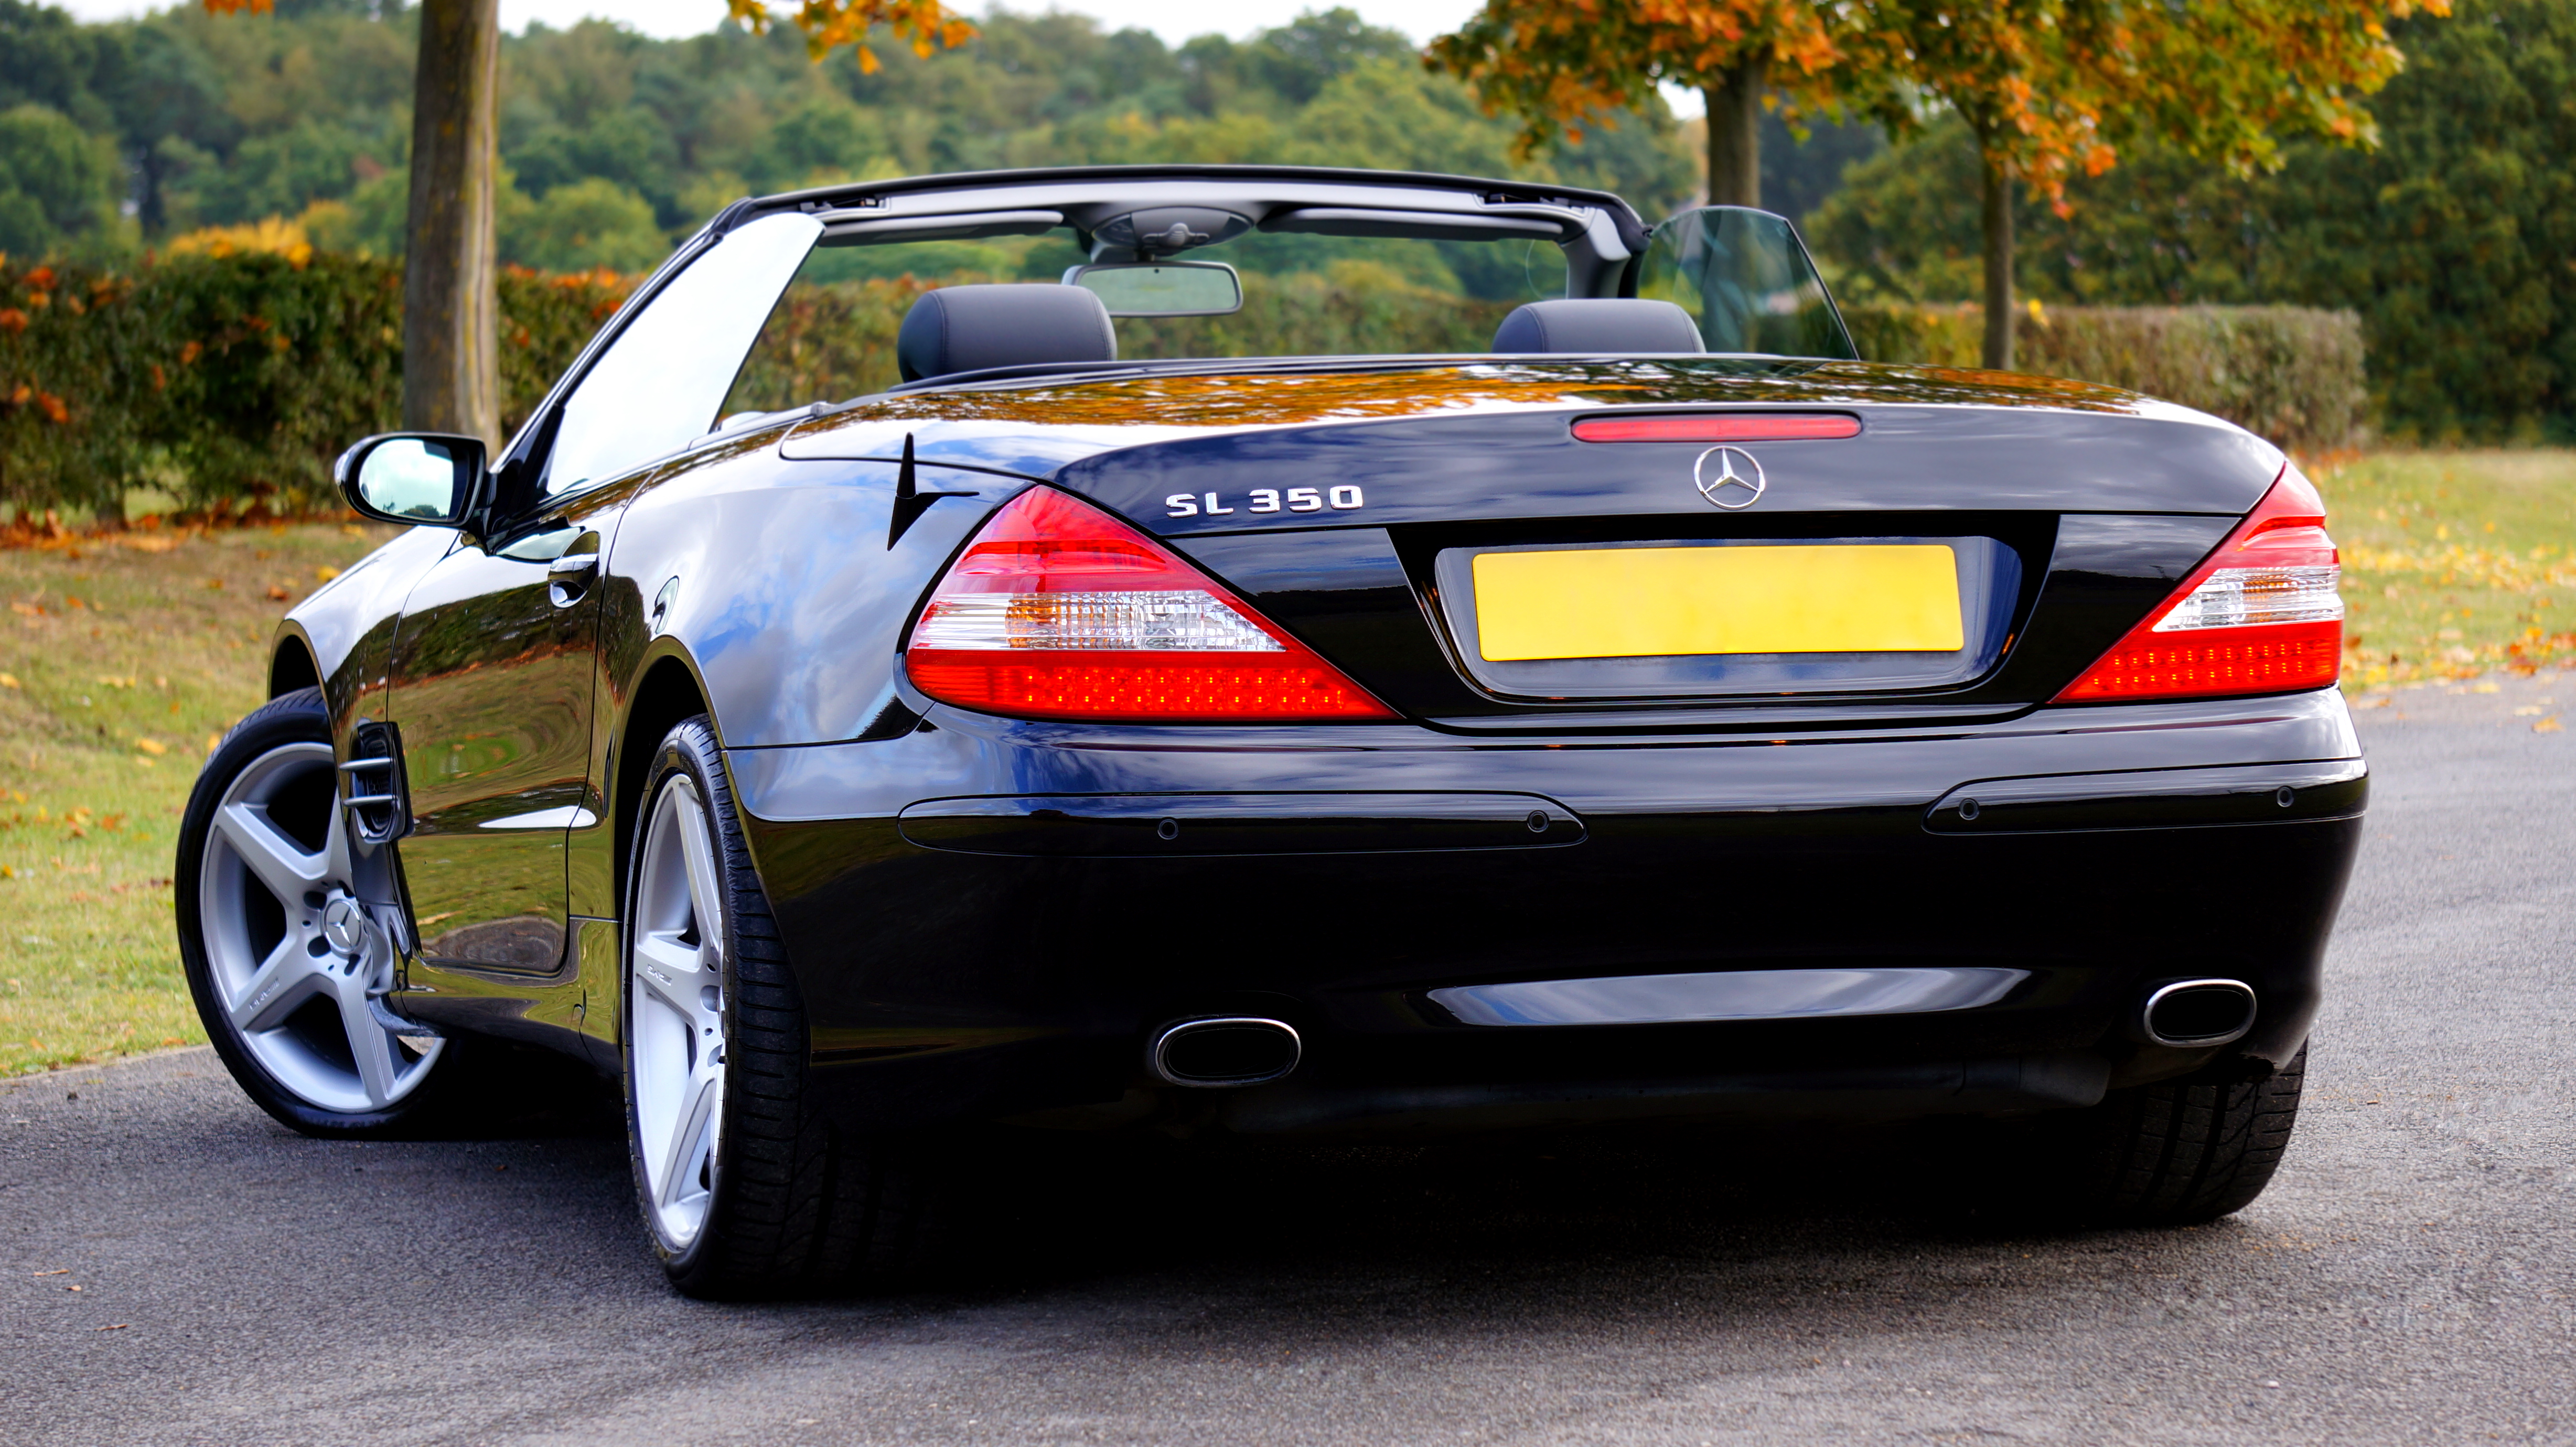
car, wheel, automobile, trunk, asphalt, transportation, transport, reflection, vehicle, show, auto, black, modern, tire, automotive, bumper, outdoors, luxury, design, motor, sedan, style, elegant, mercedes, classic, convertible, roadster, coupe, shiny, elegance, mercedes benz, benz, alloy, land vehicle, automobile make, automotive exterior, automotive design, luxury vehicle, performance car, personal luxury car, mercedes benz slk class, mercedes benz cl class, mercedes benz clk class, transportation system, sl 350